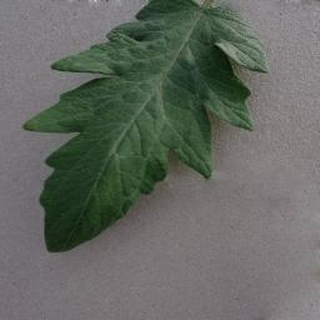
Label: tomato_late_blight